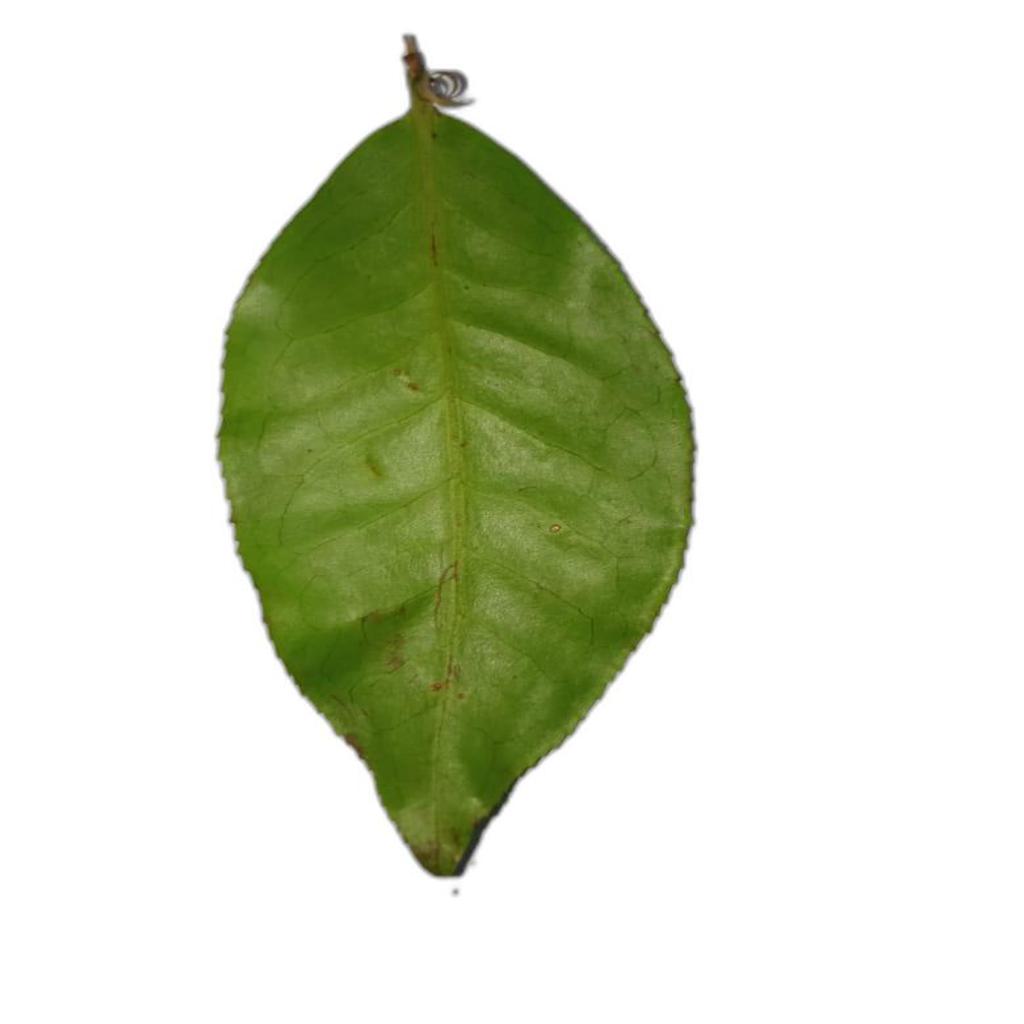
Label: Healthy